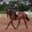
Label: horse